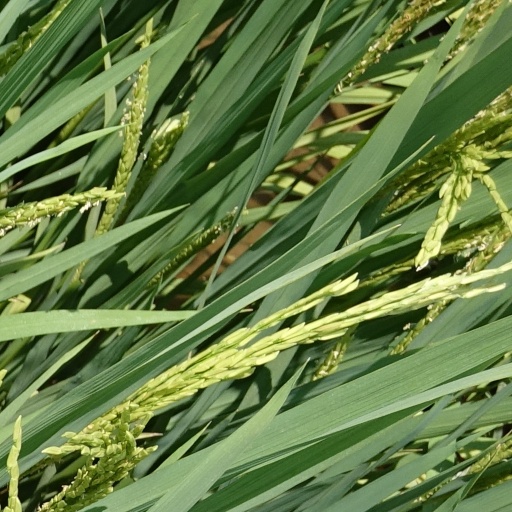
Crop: rice